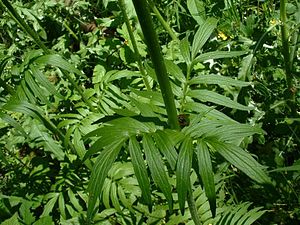
Lægebaldrian / Aktive stoffer
Blade af lægebaldrian
Lægebaldrian, er en 30-150 cm høj urt, der i Danmark vokser i skove, grøfter og enge. Den ligner hyldebladet baldrian, men blomstens kronrør er kun op til 4 millimeter langt og de fjersnitdelte blades endeafsnit er ikke bredere end sideafsnittene. Planten og især jordstænglen indeholder flere aktive stoffer.